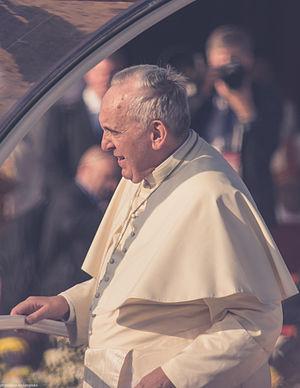
Pape : François